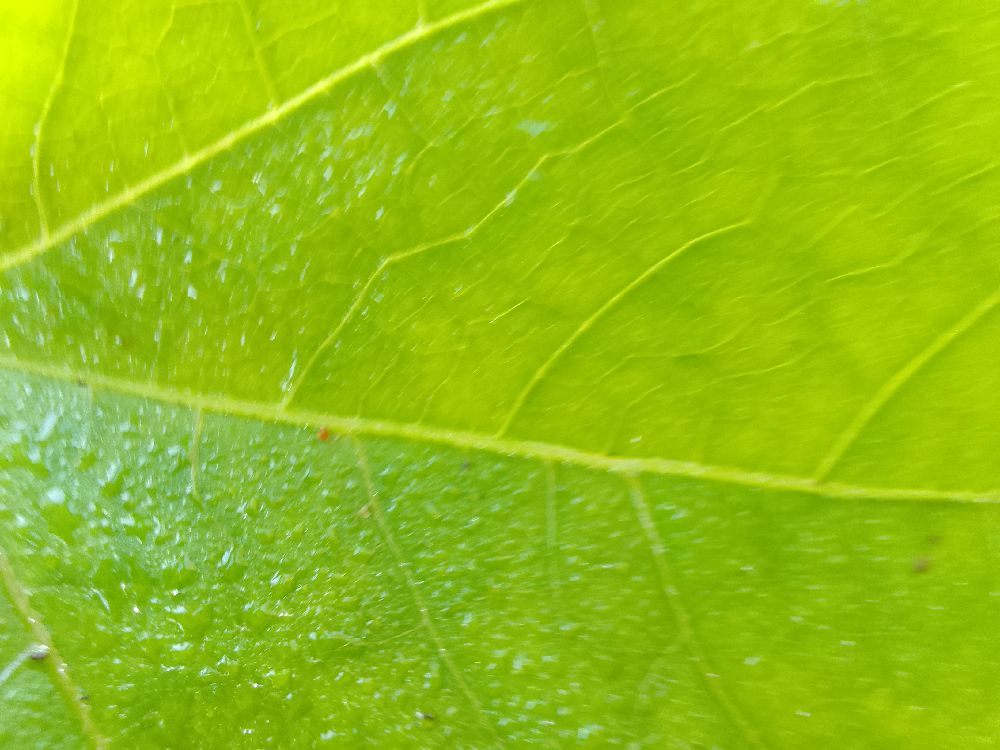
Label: healthy